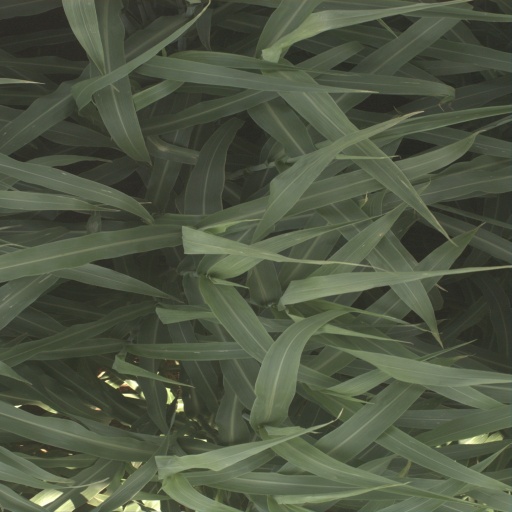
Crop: sorghum